Western Michigan Broncos

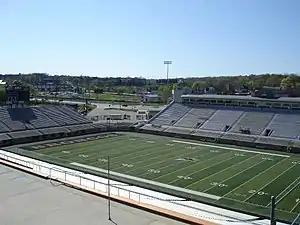
WMU's Waldo Stadium

The baseball team has represented WMU since its first season in 1911, compiling an overall record of 1,822–1349–23 through 2012. They have appeared in the College World Series six times, most recently in 1963. In the 1955 College World Series, WMU finished as the NCAA runner-up, losing to Wake Forest 7–6 in the championship game.